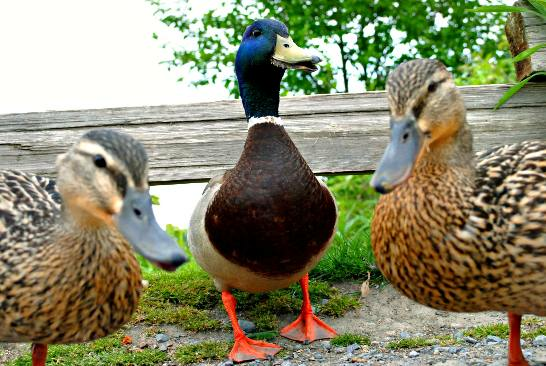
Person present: No